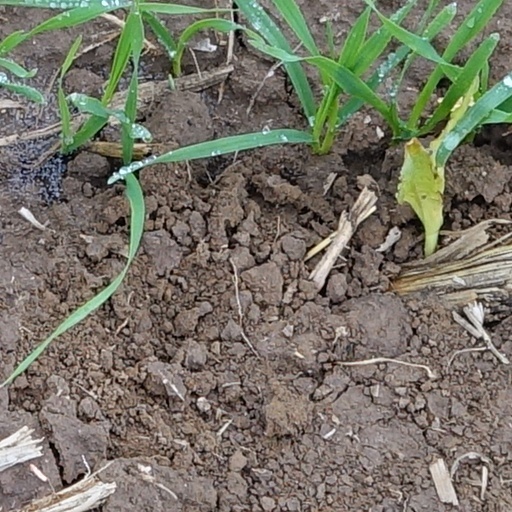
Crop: wheat